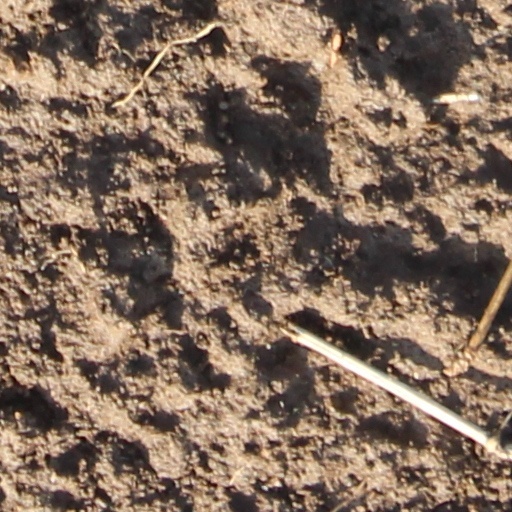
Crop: wheat